Hybrid integrated circuit

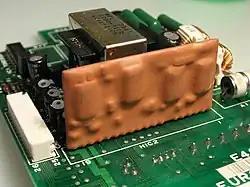
An (orange-epoxy) encapsulated hybrid circuit on a printed circuit board (PCB).

A hybrid integrated circuit (HIC), hybrid microcircuit, hybrid circuit or simply hybrid is a miniaturized electronic circuit constructed of individual devices, such as semiconductor devices (e.g. transistors, diodes or monolithic ICs) and passive components (e.g. resistors, inductors, transformers, and capacitors), bonded to a substrate or printed circuit board (PCB). A PCB having components on a Printed wiring board (PWB) is not considered a true hybrid circuit according to the definition of MIL-PRF-38534.